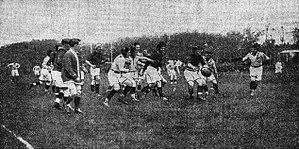
1921 (17 avril), finale du championnat de France de rugby à Béziers, victoire de Perpignan sur le Stade toulousain.
Le championnat de France de rugby 1920-1921 est remporté par l'US Perpignan qui a battu le Stade toulousain en finale.